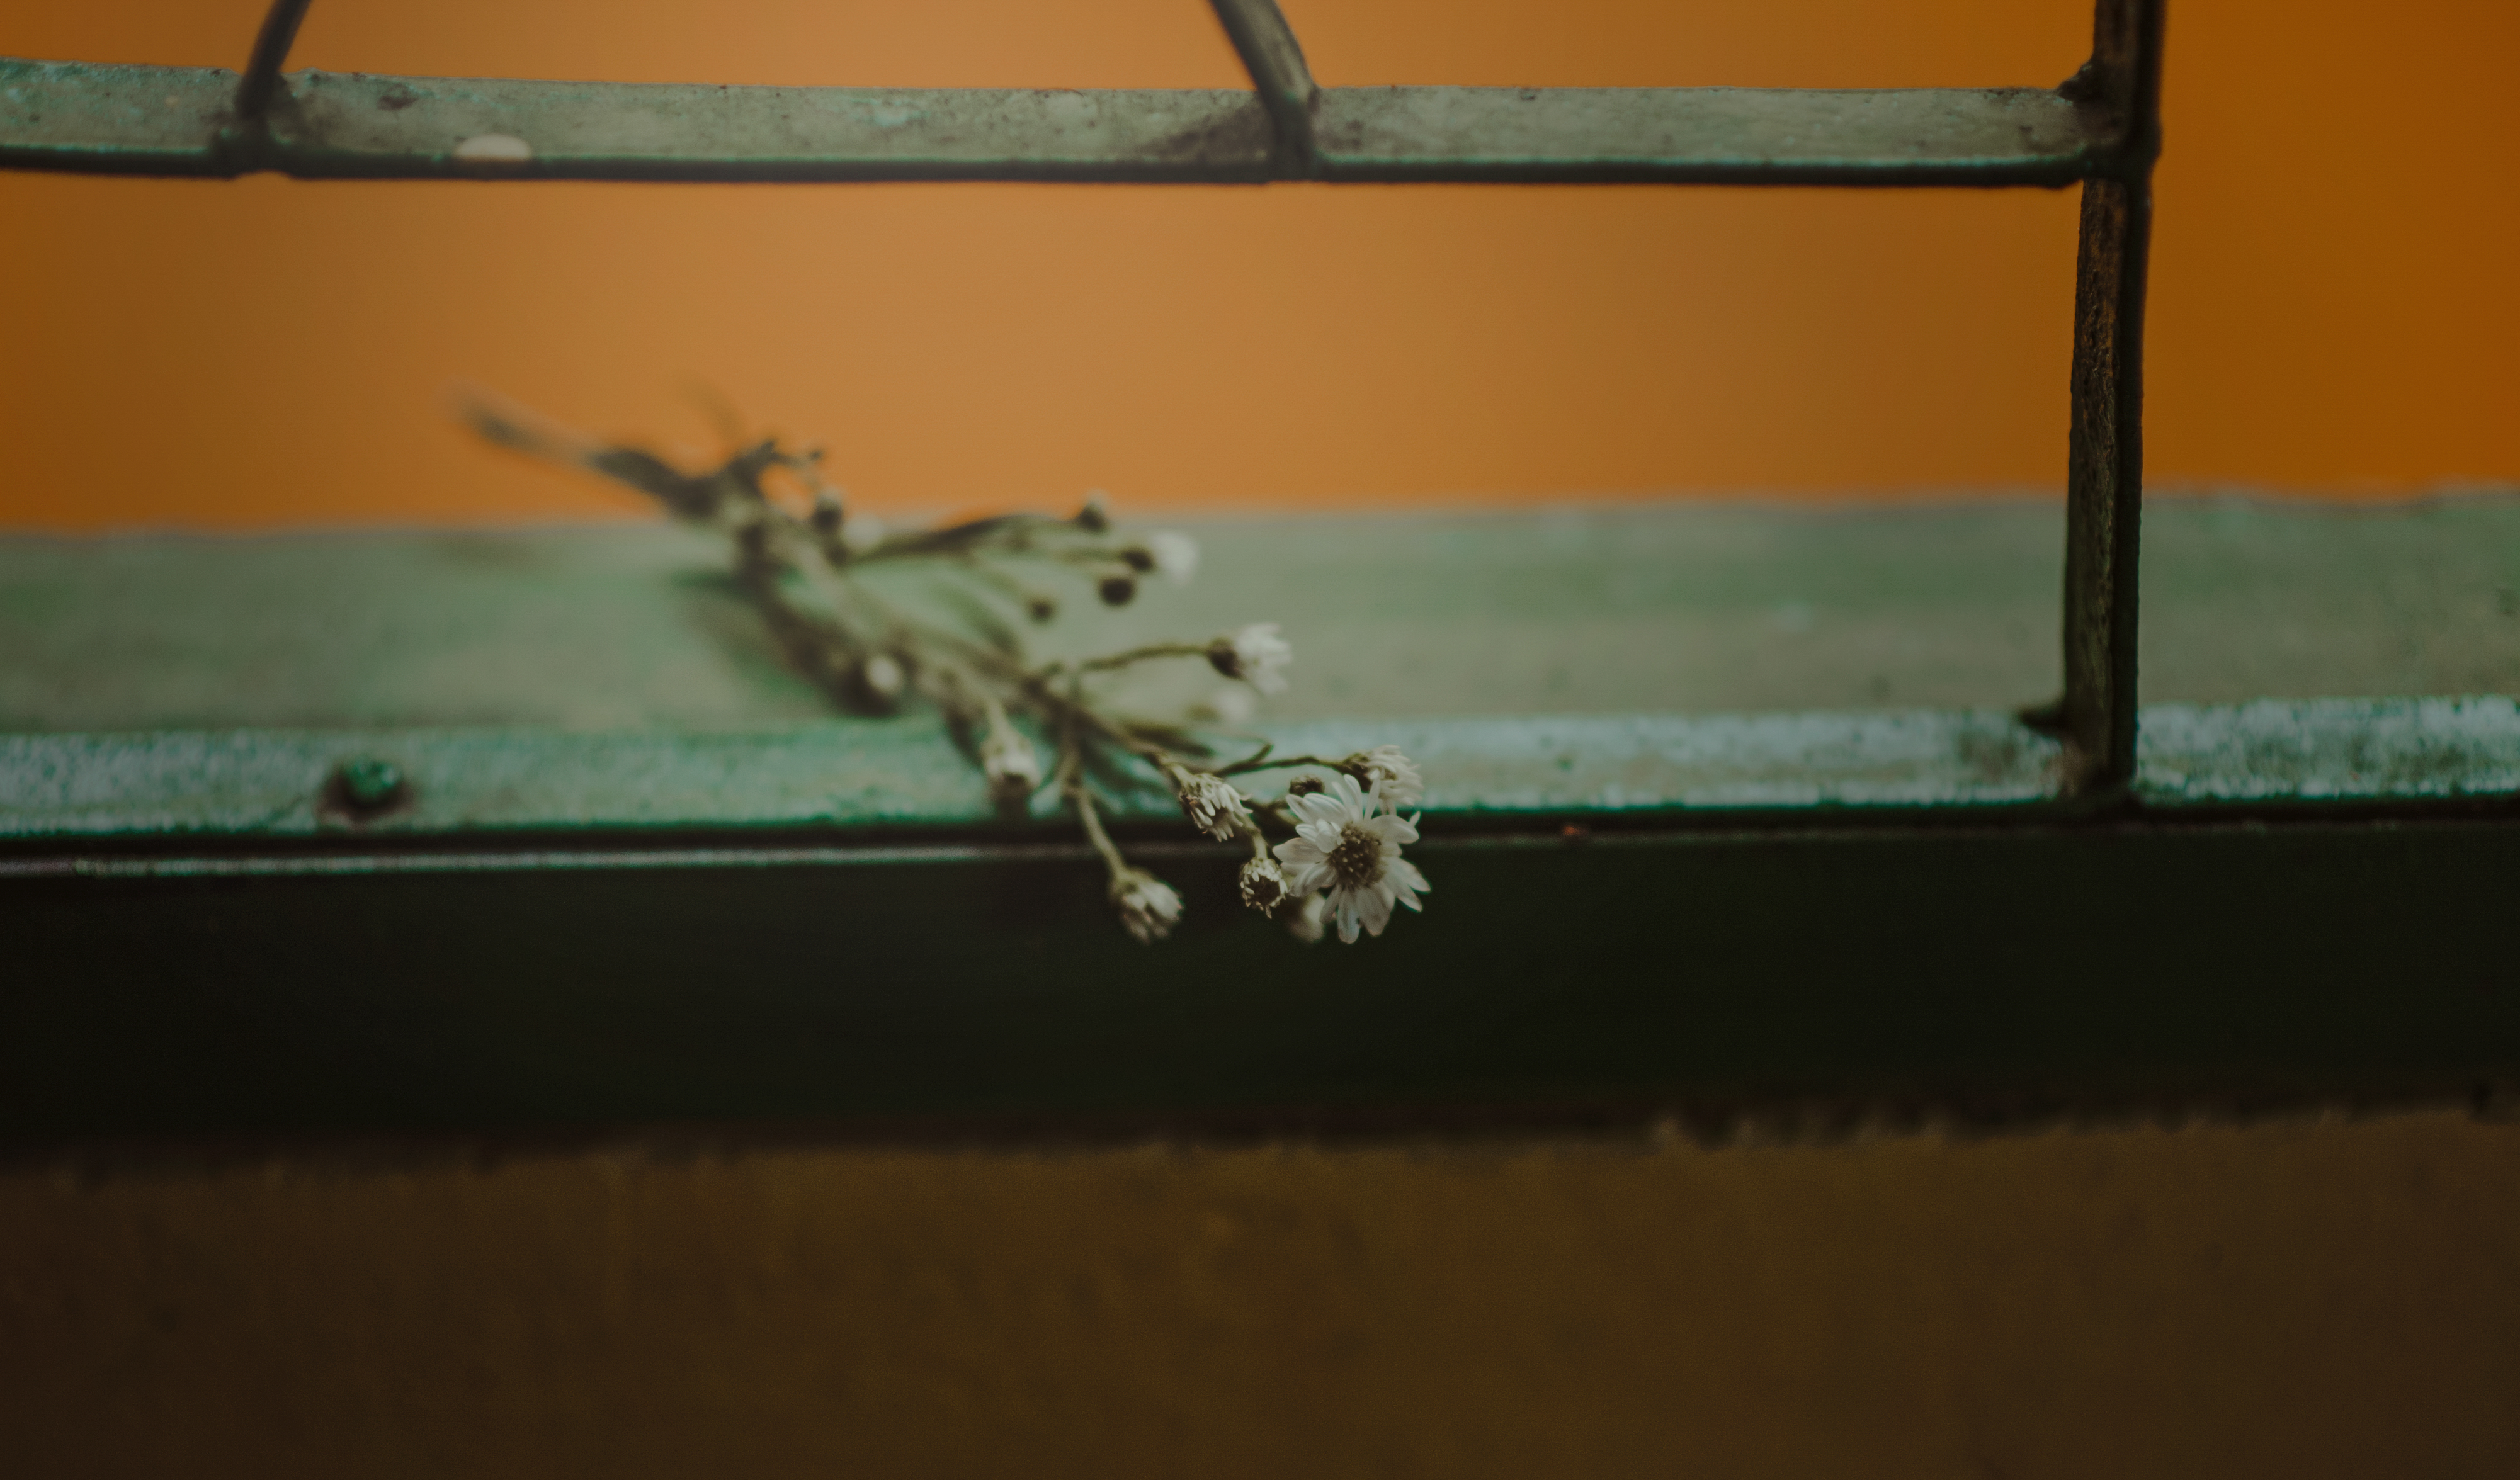
landscape, beautiful, flowers, nature, green, light, fauna, wood, mantis, macro photography, insect, darkness